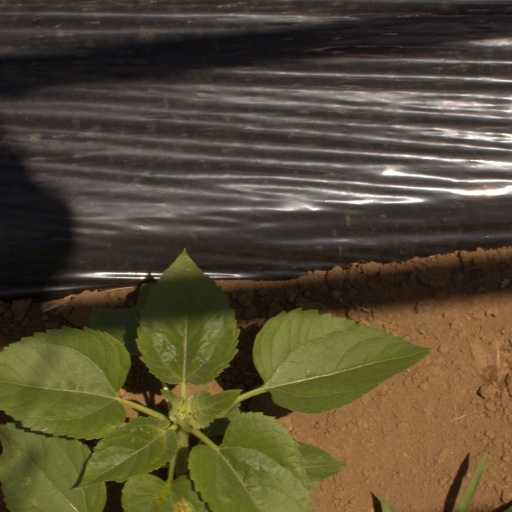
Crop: Jerusalem artichoke